Ny-Ålesund

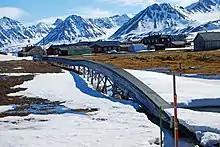
Pipelines and cables are located in utilidors to avoid permafrost

Kings Bay dispatched a crew after the war ended, with the first 90 workers arriving at Ny-Ålesund on 13 August 1945. They started reconstruction and mining commenced in November. Production reached 61,000 tonnes in 1947. A 4 December 1948 explosion killed fifteen miners. A trial postal air drop took place in 1946, and regular services were provided from 1949. Weather observations were carried out in 1950 to 1953, and again after 1961. The mine flooded on 26 April 1949 and it took half a year to empty it. On 7 January 1951 there was an explosion in the Ester V Mine, killing nine men.